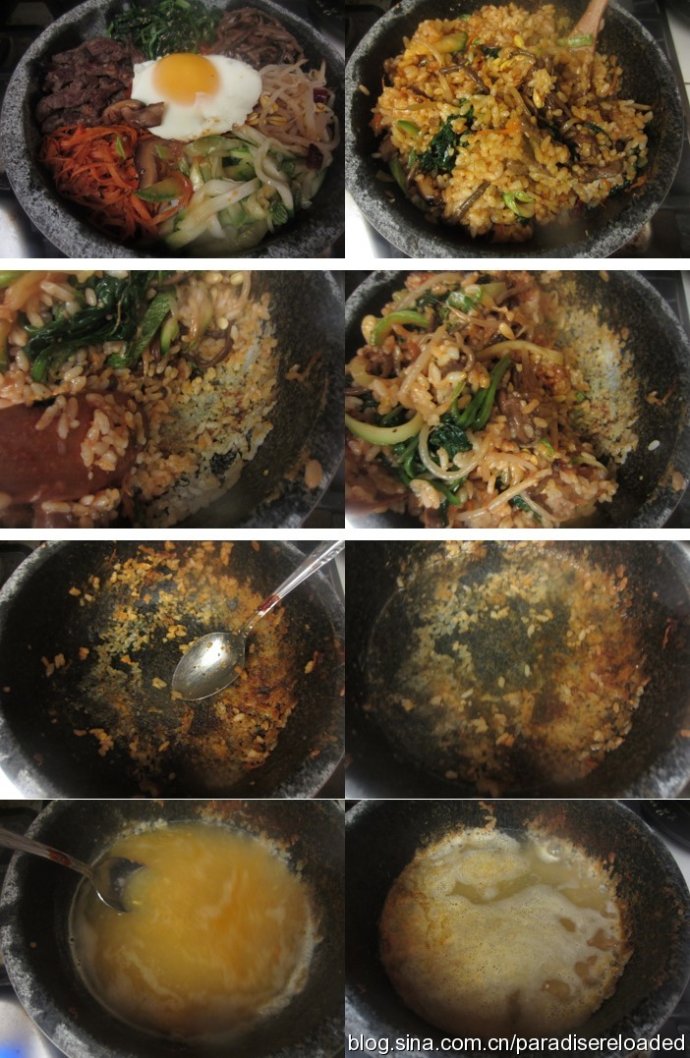
Label: trash